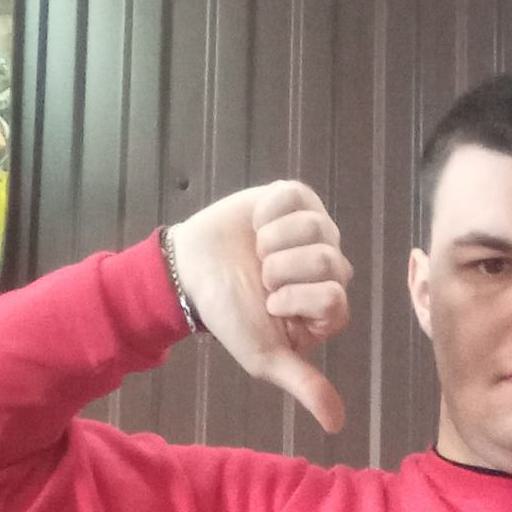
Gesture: dislike